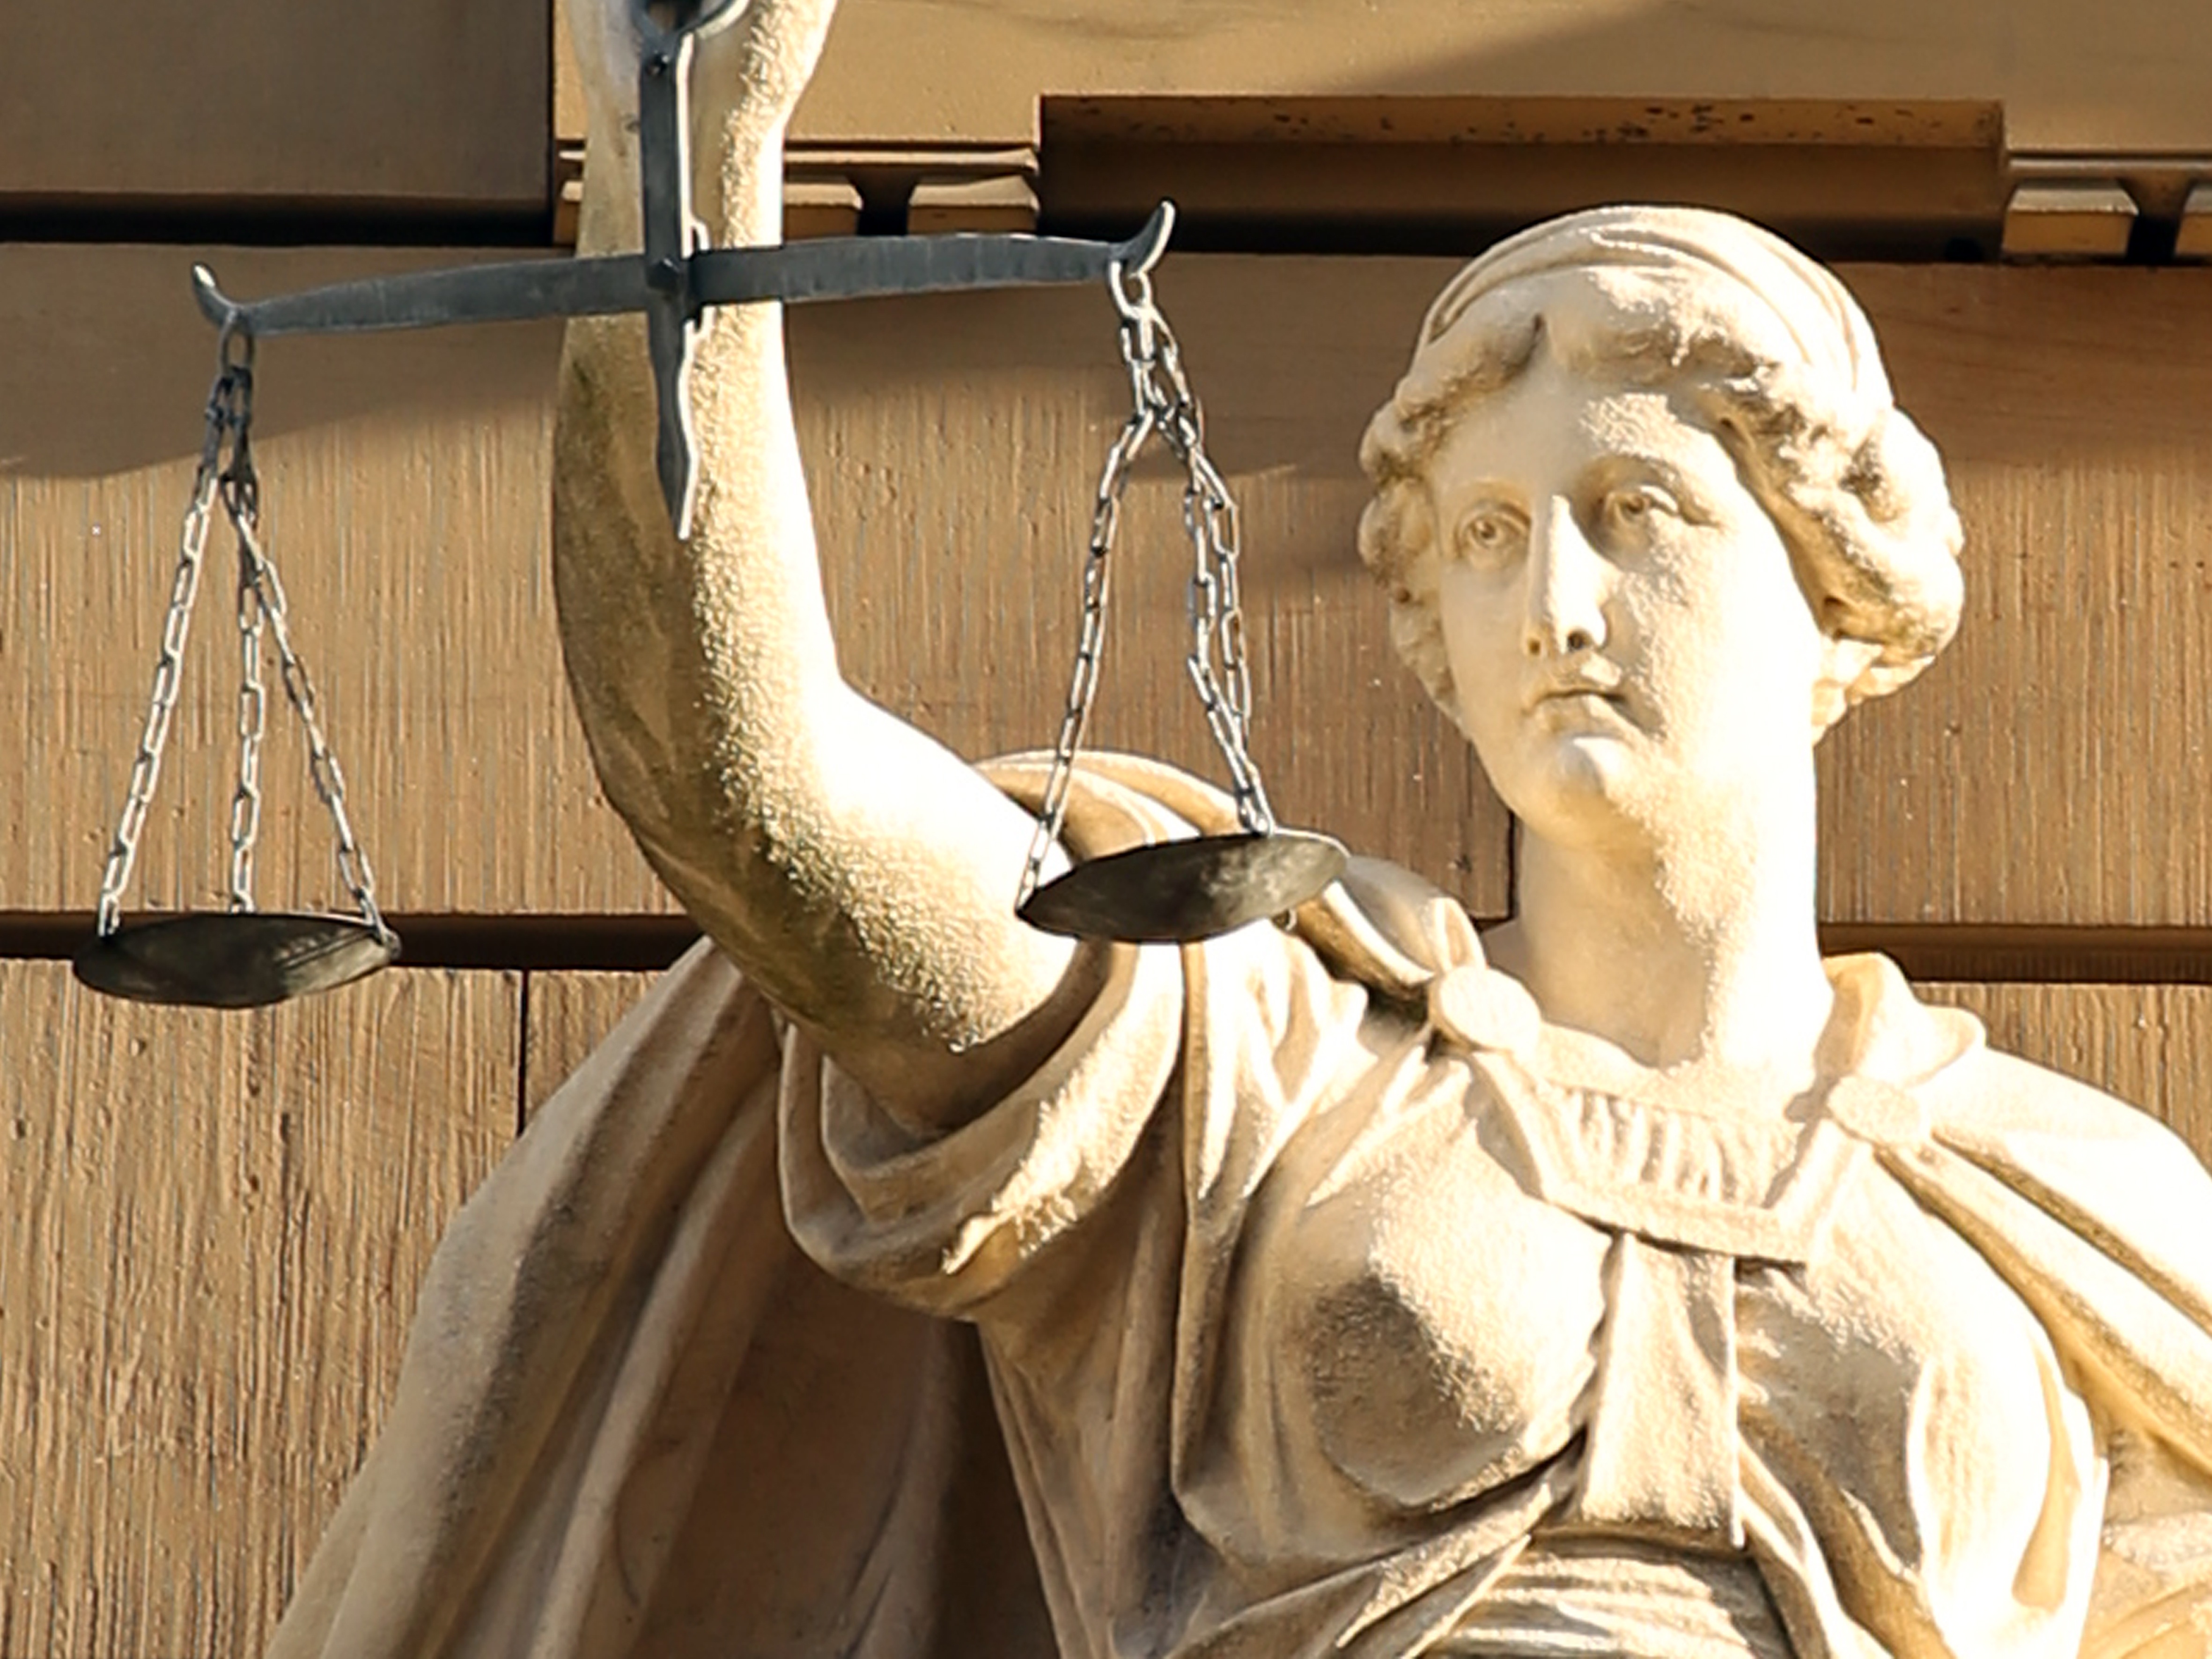
wood, woman, monument, female, statue, portrait, symbol, balance, astrology, sculpture, art, grace, justice, head, marble, horizontal, large, law, carving, right, fate, character, forward, case law, horoscope, payday, ancient history, zodiac sign, signs of the zodiac, justitia